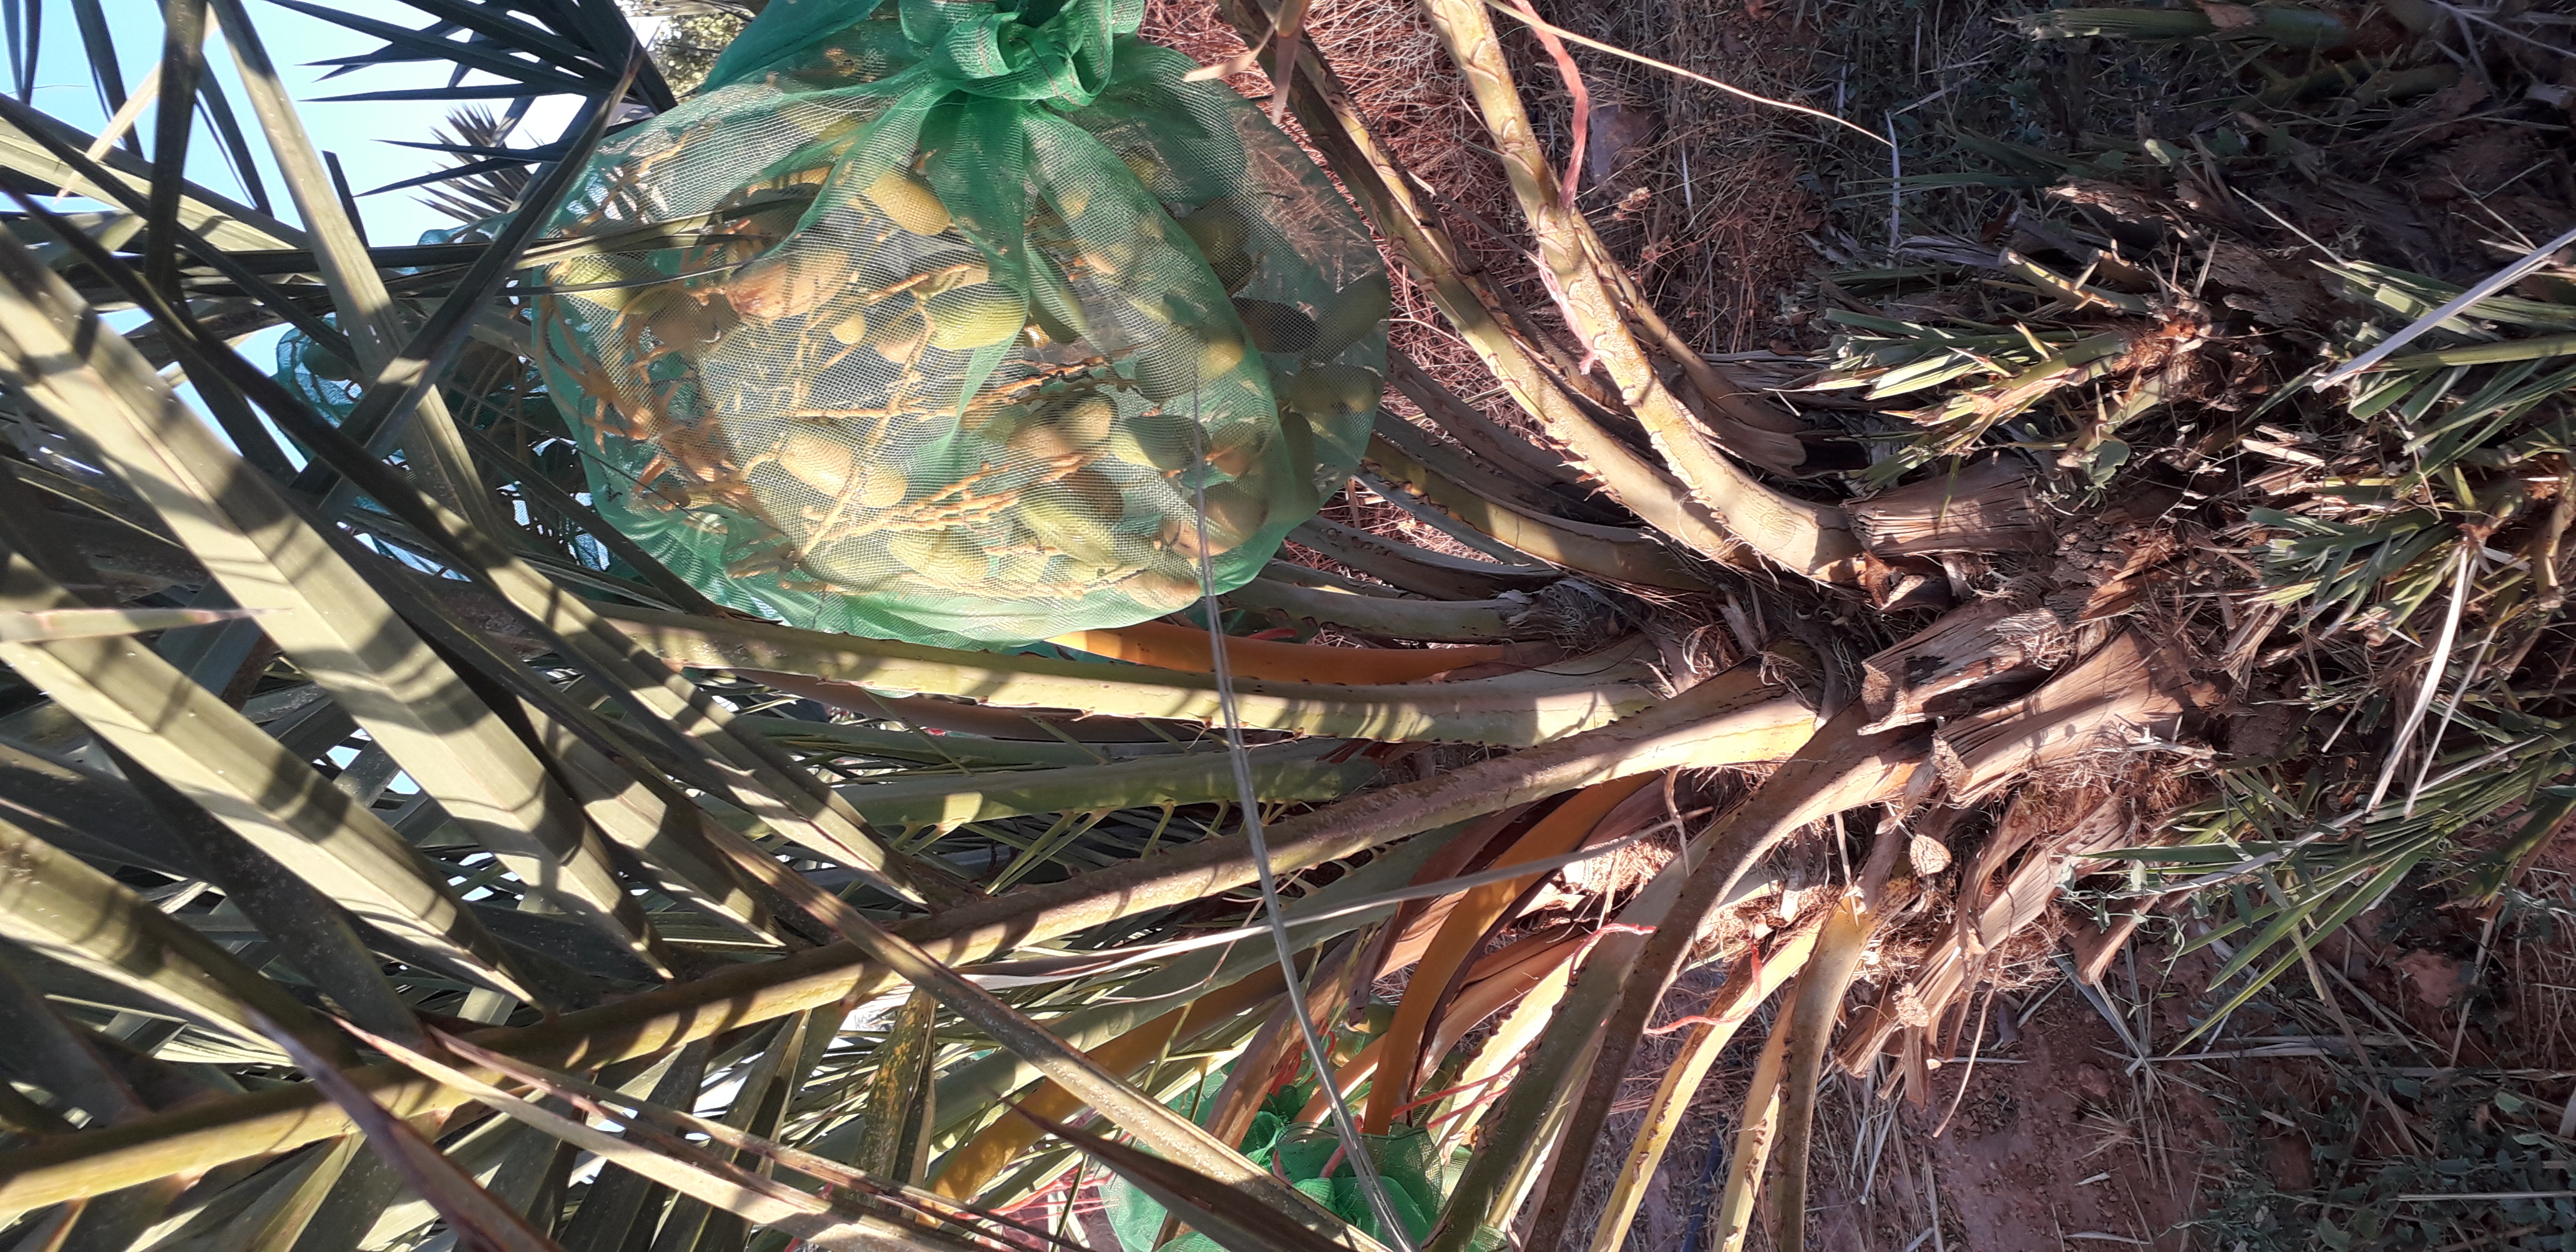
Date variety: Boumajhoul